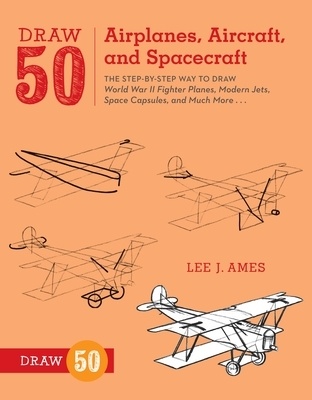
Draw 50 Airplanes, Aircraft, and Spacecraft: The Step-By-Step Way to Draw World War II Fighter Planes, Modern Jets, Space Capsules, and Much More...
Targeted at young aspiring artists seeking to develop their technical skills and build a repertoire of subjects, particularly those relating to aircraft. Acclaimed author Lee J. Ames shows readers how to draw a range of aircraft with a comprehensive, step-by-step approach. His distinctive drawing method has proven to be successful for children and adults alike over the past 30 years, and has shown artists of the beginner to advanced level, how to draw everything from animals to airplanes. The reissued Draw 50 series puts a fresh spin on an old favorite. Author: Lee J. Ames ISBN-10: 0823085708 ISBN-13: 9780823085705 Publisher: Watson-Guptill Language: English Published: 05/08/2012 Pages: 64 Format: Paperback Weight: 0.42lbs Size: 10.77h x 8.52w x 0.19d
Brand: Lee J. Ames
Category: Arts & Entertainment > Hobbies & Creative Arts > Arts & Crafts > Art & Crafting Materials > Craft Shapes & Bases > Papier Mache Shapes